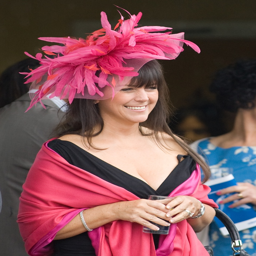
fashion is a kind of communication .